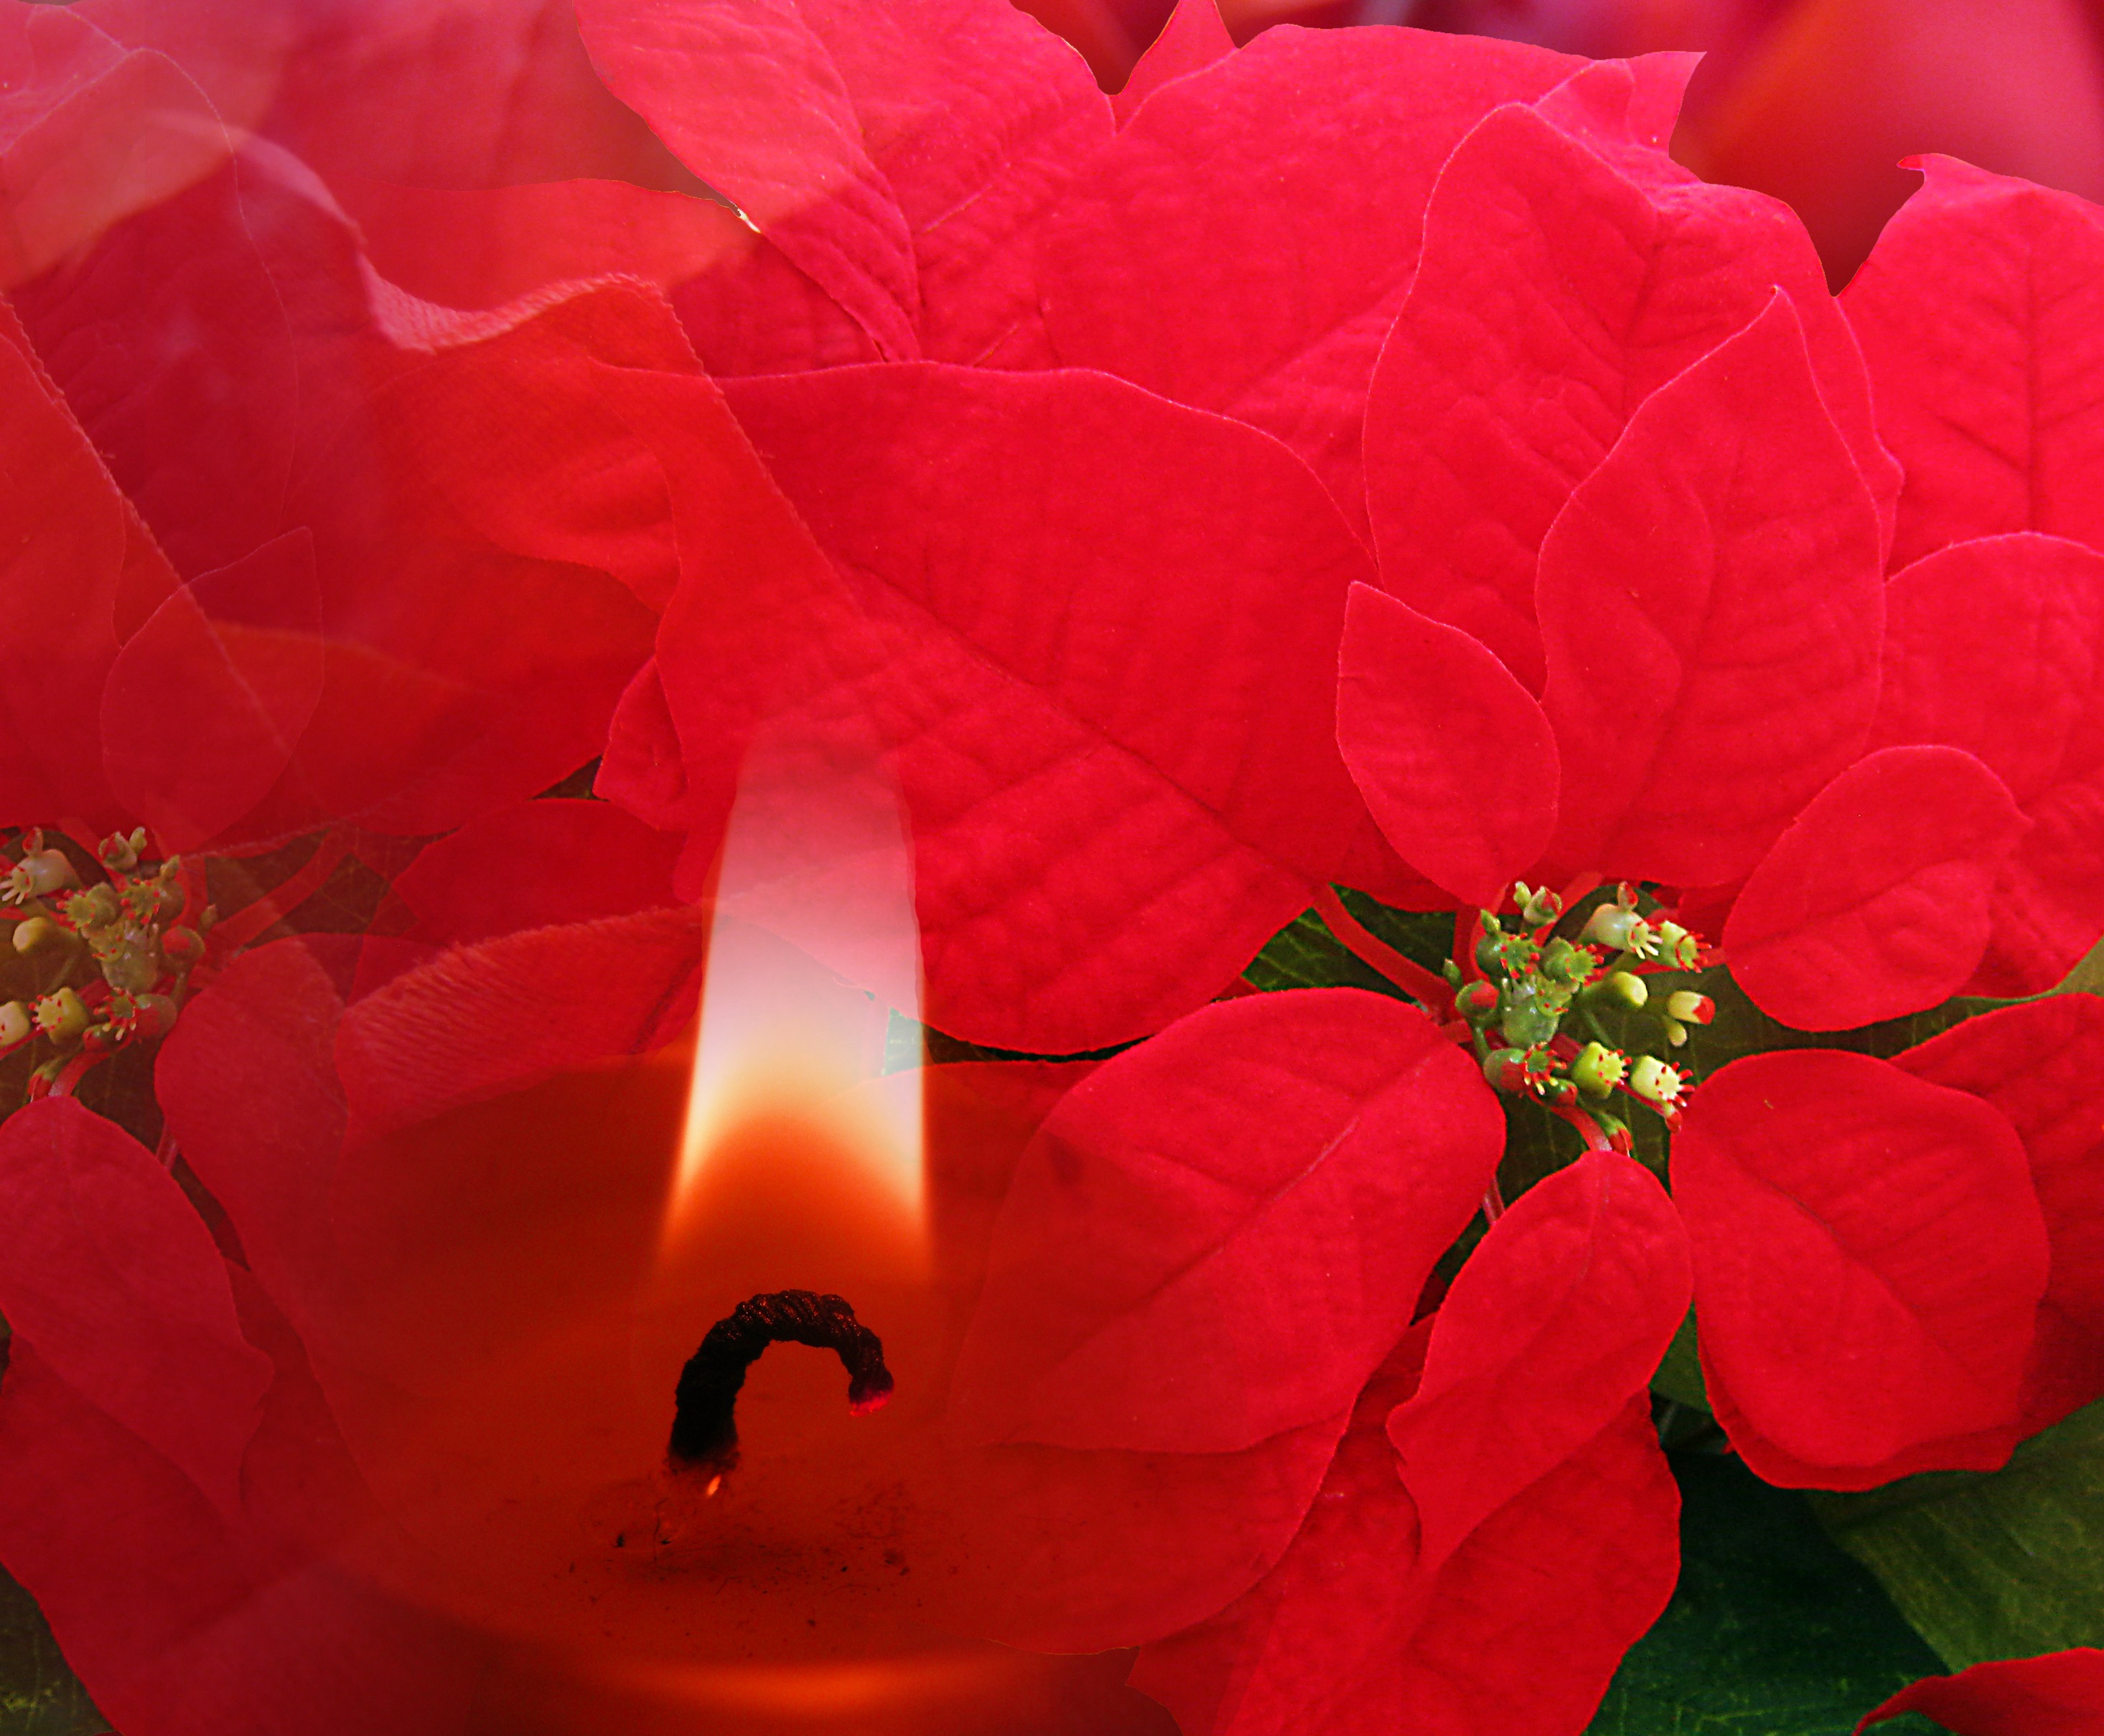
plant, leaf, flower, petal, decoration, red, pink, candle, christmas, flora, background, poinsettia, floristry, macro photography, valentine's day, flowering plant, land plant